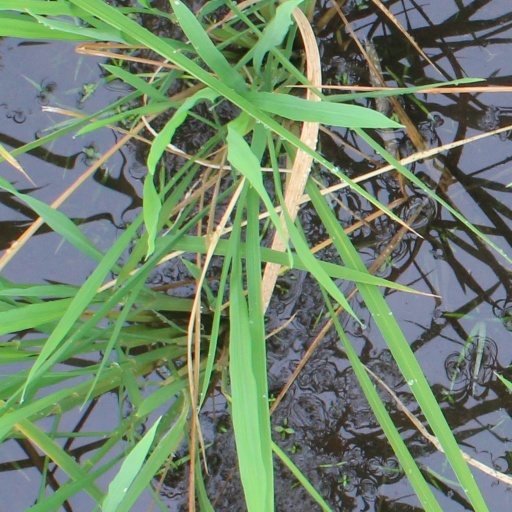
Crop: rice